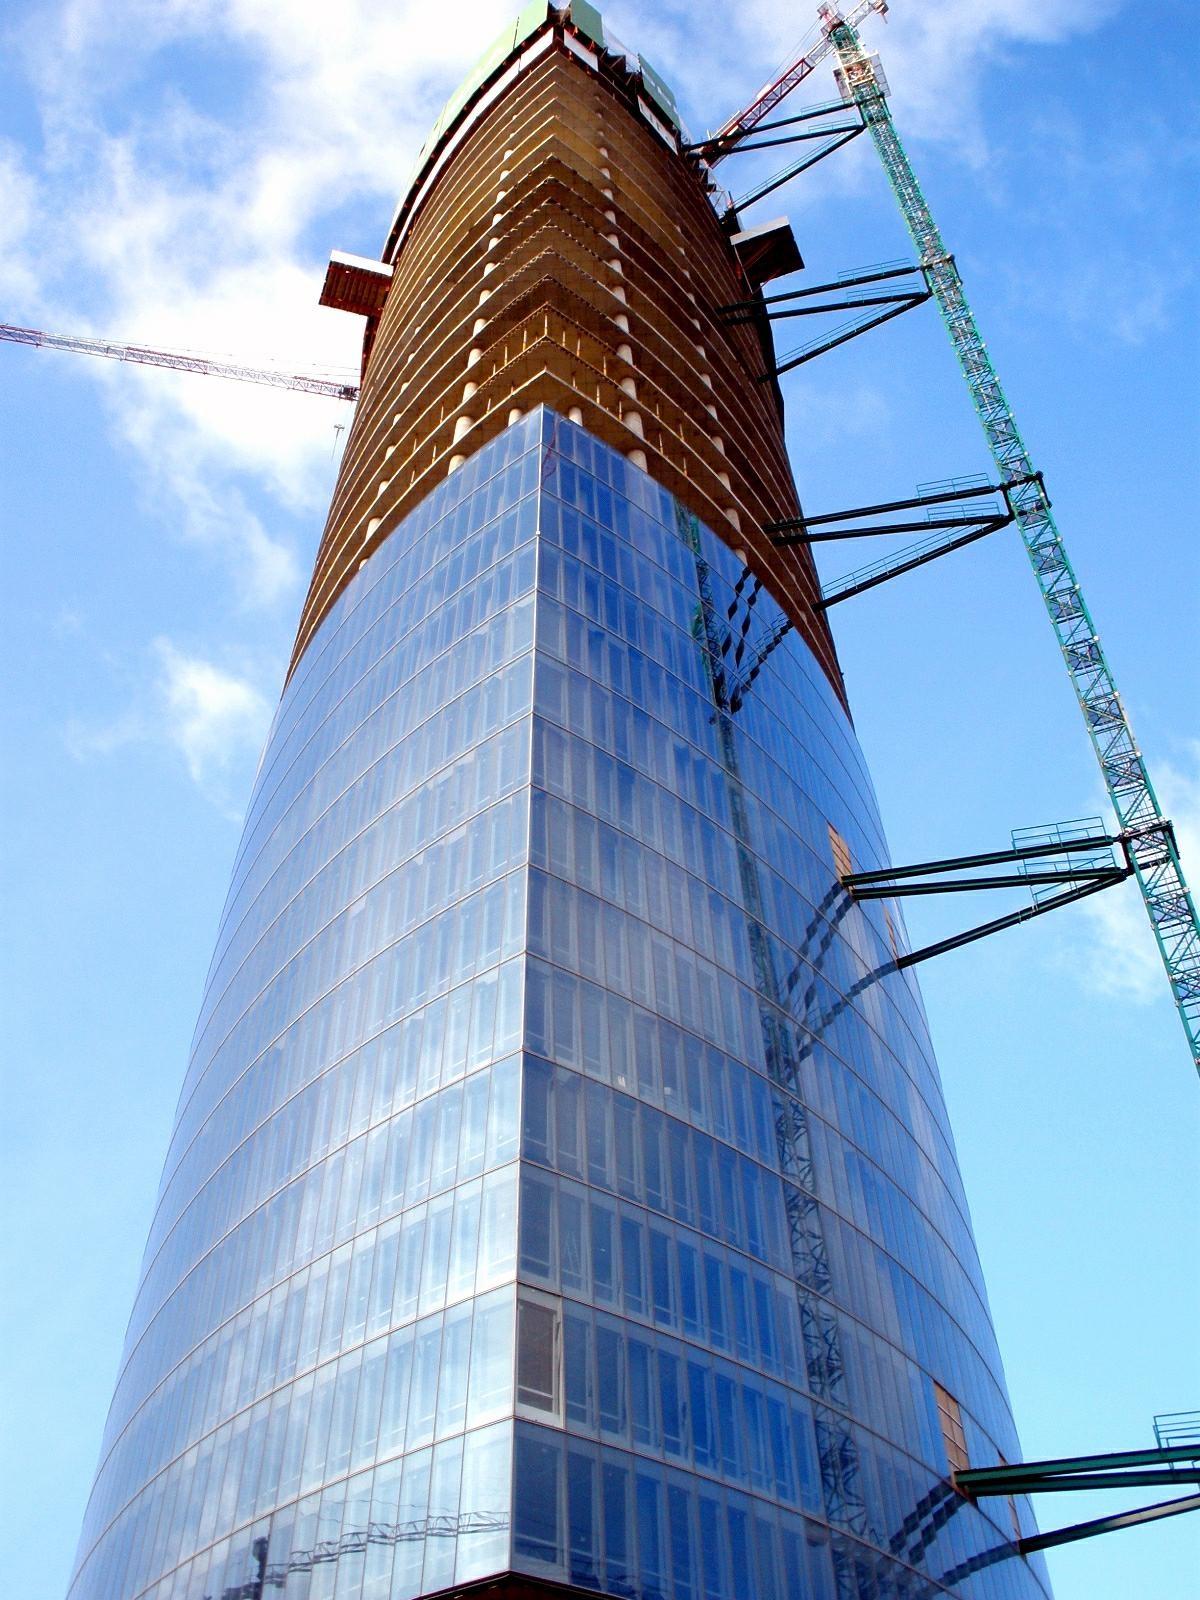
architecture, glass, building, skyscraper, tower, landmark, facade, blue, modern, tower block, construction site, spain, unfinished, crane, bilbao, torre iberdrola